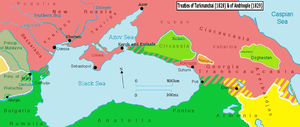
Le traité d'Andrinople est signé le 14 septembre 1829 entre l'Empire ottoman et la Russie. Il met fin à un conflit commencé en 1828 entre les deux puissances.
L'histoire de la culture des céréales est un élément majeur de l'histoire alimentaire mondiale aux conséquences économiques, sociales et politiques très importantes. Fondement de l'alimentation dans la majorité des sociétés, les céréales, leur provenance, la difficulté de leur culture, leur pénurie ou leur abondance sont des enjeux essentiels de l'existence humaine. Des émeutes frumentaires aux réformes agraires, les céréales ont joué un rôle central dans certains grands épisodes de l'histoire.